Elizabeth Marks

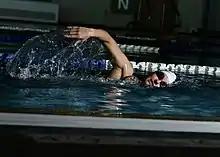
Marks competes at the 2020 Summer Paralympics in Tokyo, Japan.

In 2014, during the 2014 Invictus Games, she contracted a severe respiratory infection, which forced doctors at Papworth Hospital, United Kingdom to place her in a medically induced coma for one month. The infection left Marks with a reduced lung capacity and prolonged exercise can affect her vision.